Gelman Library

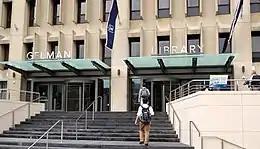
Entrance to Gelman Library from Kogan Plaza.

The Estelle and Melvin Gelman Library, more commonly known as Gelman Library, is the main library of George Washington University, and is located on its Foggy Bottom campus, at the corner of 22nd and H Streets. Along with the Eckles Library at the Mount Vernon College for Women and the library at the George Washington University Virginia Campus, it is one of three major libraries of George Washington University. The Himmelfarb Health Sciences Library and the Jacob Burns Law Library also serve the university. The Gelman Library is a member of the Washington Research Library Consortium and the Association of Research Libraries.